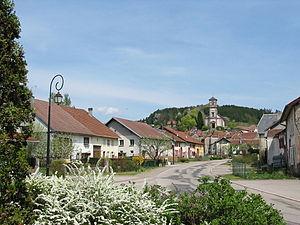
Lusse est une commune française située dans le département des Vosges, en région Grand Est.